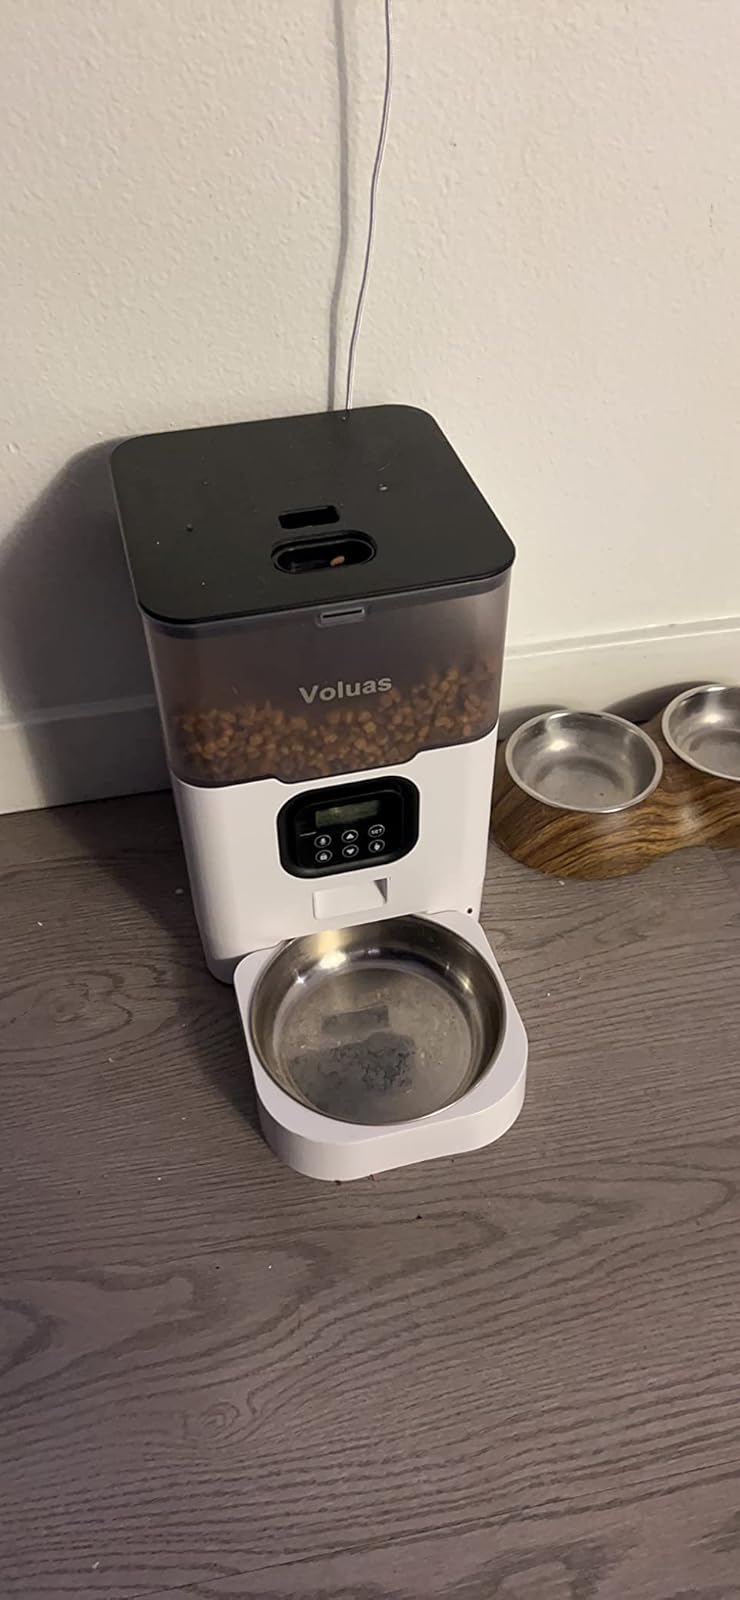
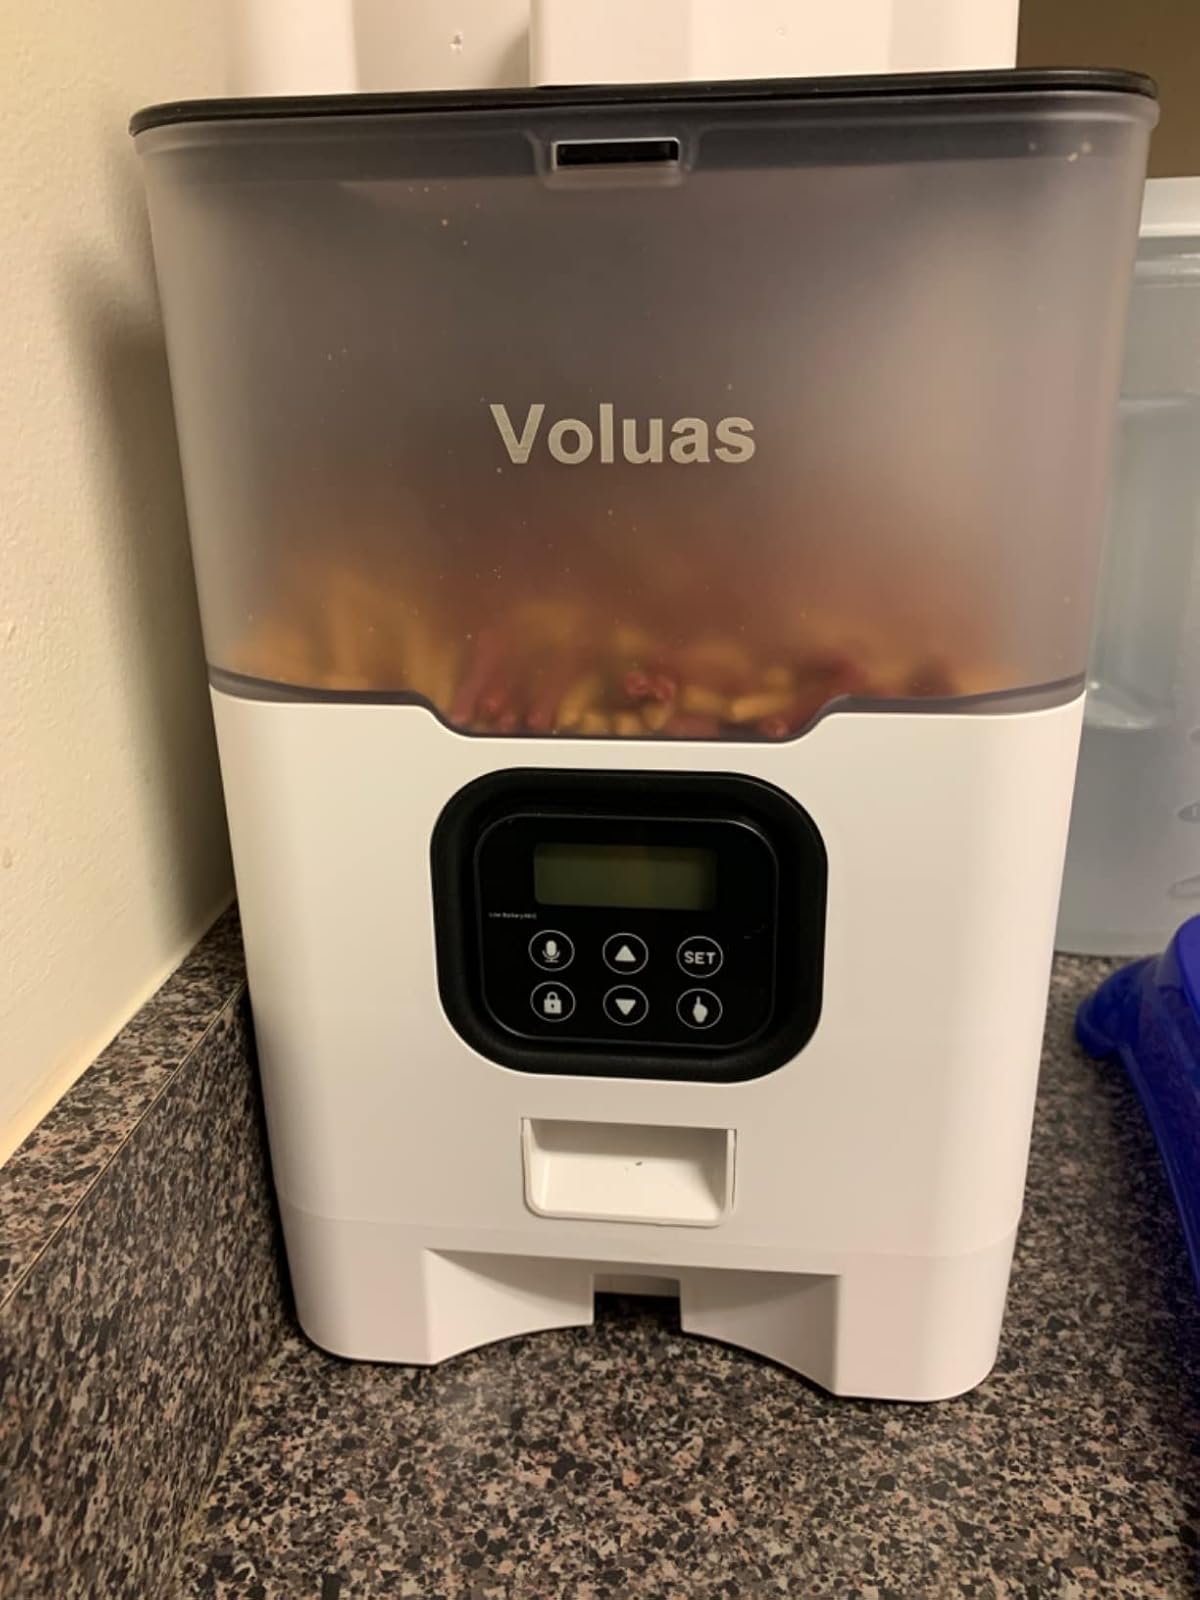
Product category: items_feeder
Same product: yes